The Oyster Eater

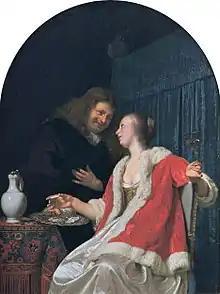
Frans van Mieris the Elder, "The Oyster Meal", 1661, oil on panel

The style of Steen's "The Oyster Eater" comes close to the elegant style of Frans van Mieris the Elder. Particularly, the arched top, small size, and extreme care of every small detail resemble the works of Gerrit Dou, who was the great master of "fine painting" in Leiden and Mieris' teacher.